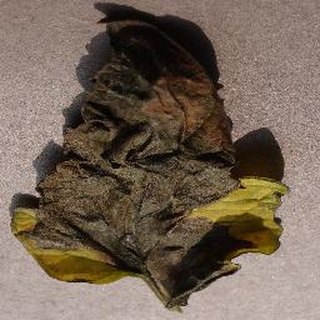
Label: tomato_late_blight